Columbus City Center

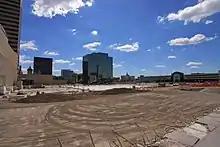
After demolition, 2010

Columbus City Center was developed by the city as part of the Capitol South development, opening on August 18, 1989. Lazarus, already open since 1851, was made one of the original anchor stores by connecting it with the mall via an enclosed bridge across High Street. The Lazarus store by City Center was the flagship Lazarus store. The other original anchor stores were Marshall Field's and Jacobson's. Taubman Company leased and managed the building until control was later taken over by Mills Corporation. Early leasing efforts were substantially enhanced when Limited Brands (now known as L Brands), a locally based dominant specialty retailer, announced that all of its brands would have a presence at the center.